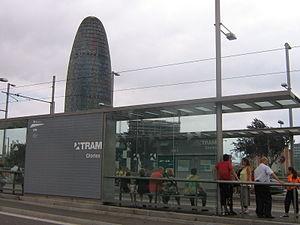
Trambesòs est un réseau de tramway dans le nord-est de Barcelone avec deux lignes ouvertes en 2004 et 2006 rejointes en 2008 par une troisième ligne.